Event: Typhoon Ruby
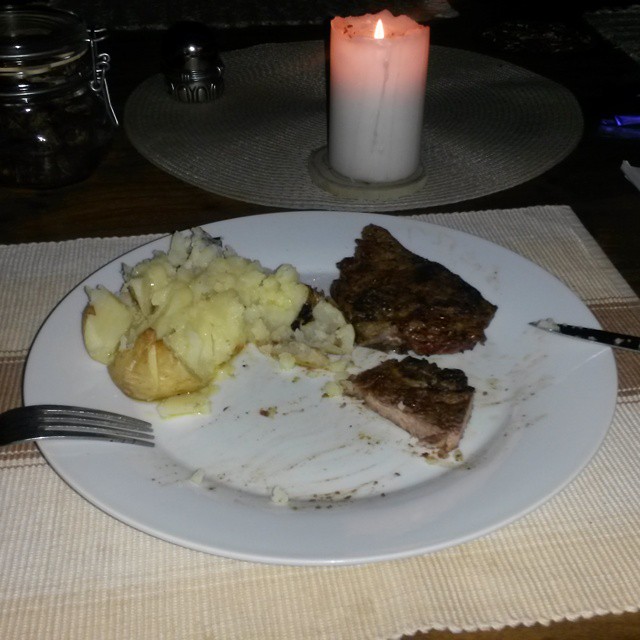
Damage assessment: no_damage